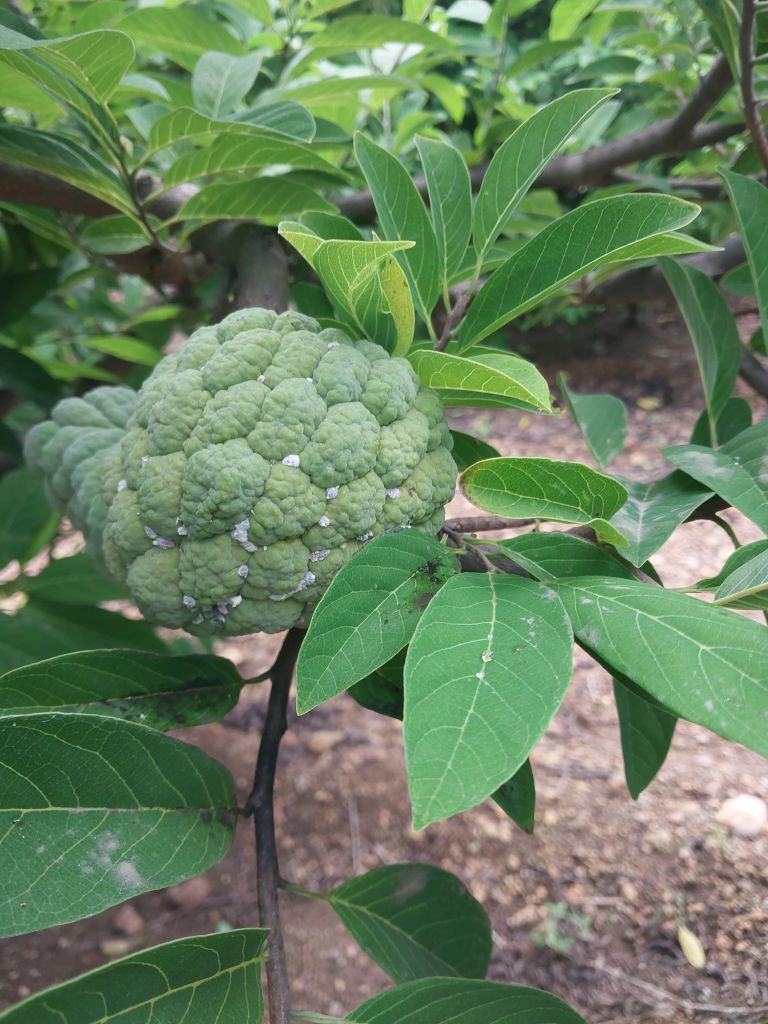
Disease label: Mealy Bug